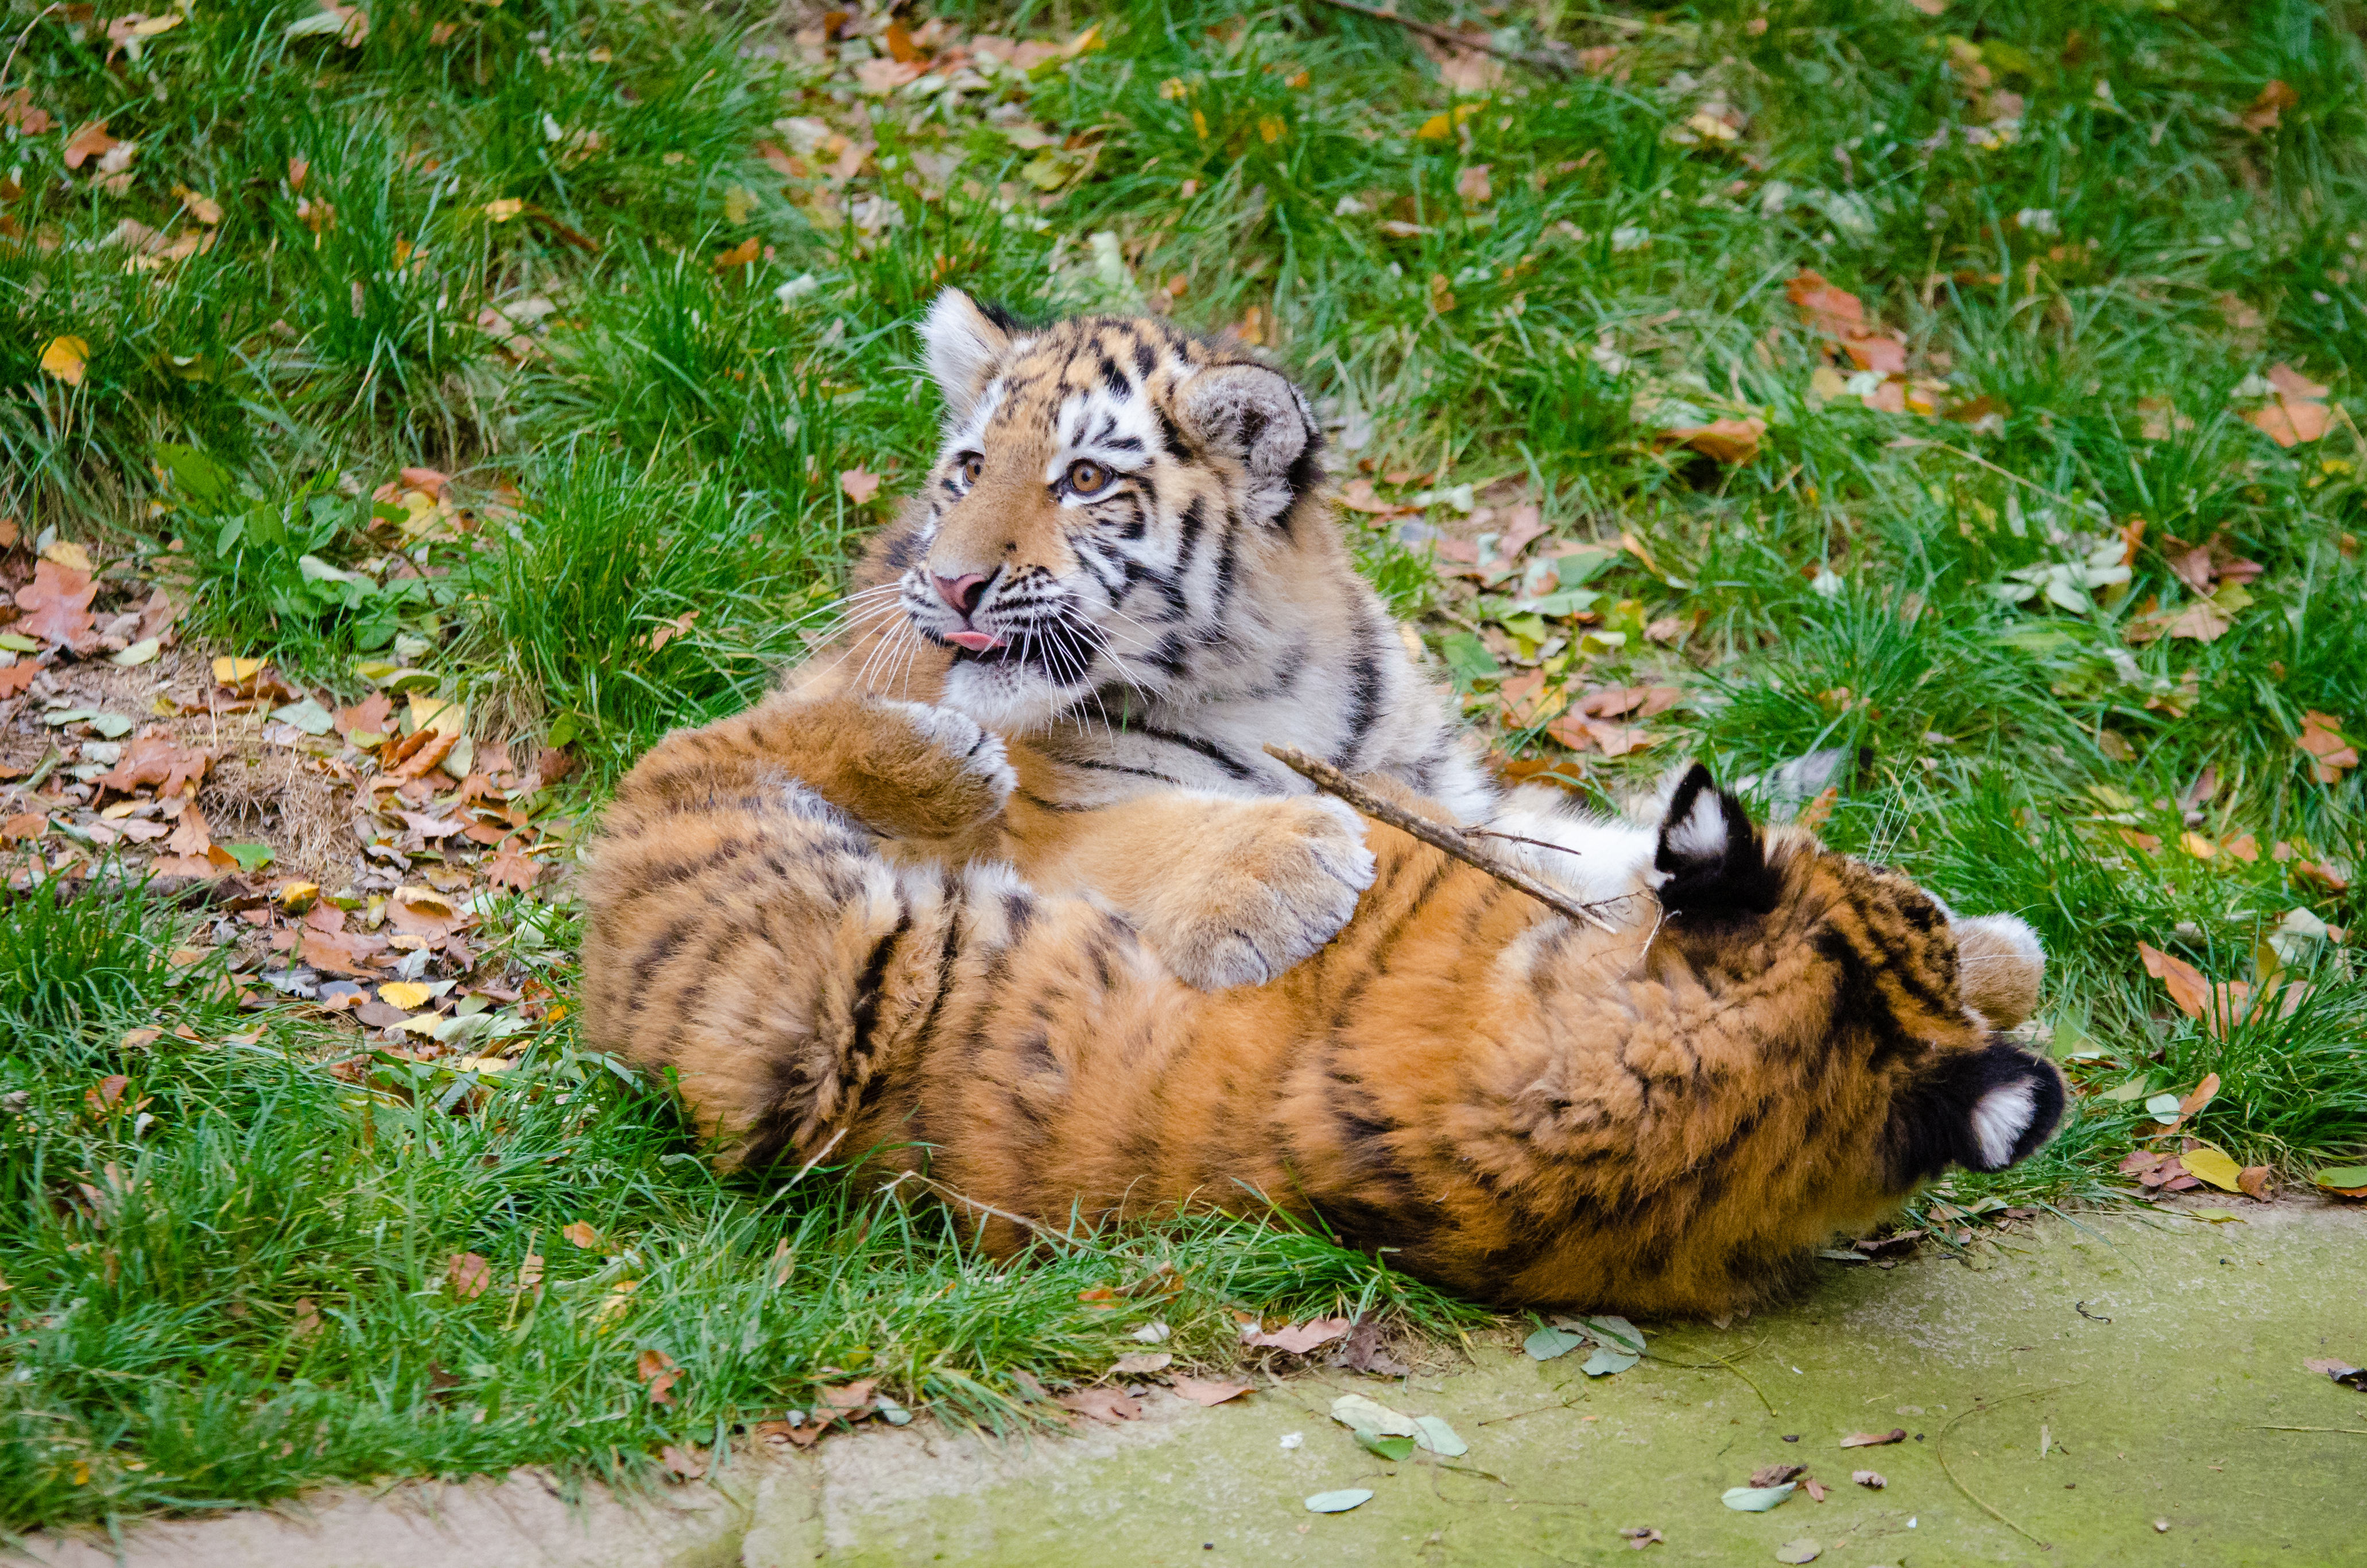
nature, white, animal, wildlife, zoo, fur, orange, green, cat, natural, feline, mammal, predator, fauna, savanna, cheetah, eyes, cool image, de, tiger, eye, animals, stripes, vertebrate, germany, deutschland, weiss, natur, katze, tier, pretty, fell, tiere, grn, tierpark, jungtier, sibirischer, siberian, panthera, tigri, carnivore, ussuritiger, amurtiger, tigris, altaica, pelz, pelzig, streifen, weis, siberiese, tigre, sibrie, tigresiberiano, duisburg, cub, cubs, jungtiere, safari, big cats, cat like mammal